Trude Guermonprez

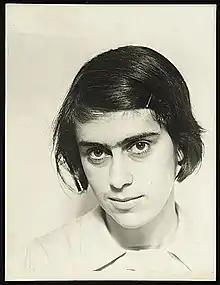
Photo from 1938, by Paul Guermonprez

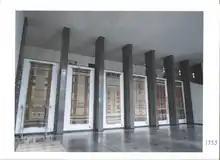
Image A

Trude Guermonprez (born Gertrud Emilie Jalowetz; 1910 1976), was a German-born American textile artist, designer and educator, known for her tapestry landscapes. Her Bauhaus-influenced disciplined abstraction for hand woven textiles greatly contributed to the American craft and fiber art movements of the 1950s, 60s and even into the 70s, particularly during her tenure at the California College of Arts and Crafts.